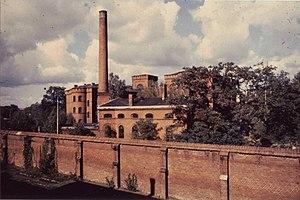
La prison de Spandau était située à l'ouest de Berlin dans le quartier de Spandau en secteur d'occupation britannique et fut célèbre pour ses prisonniers, des anciens dignitaires nazis.